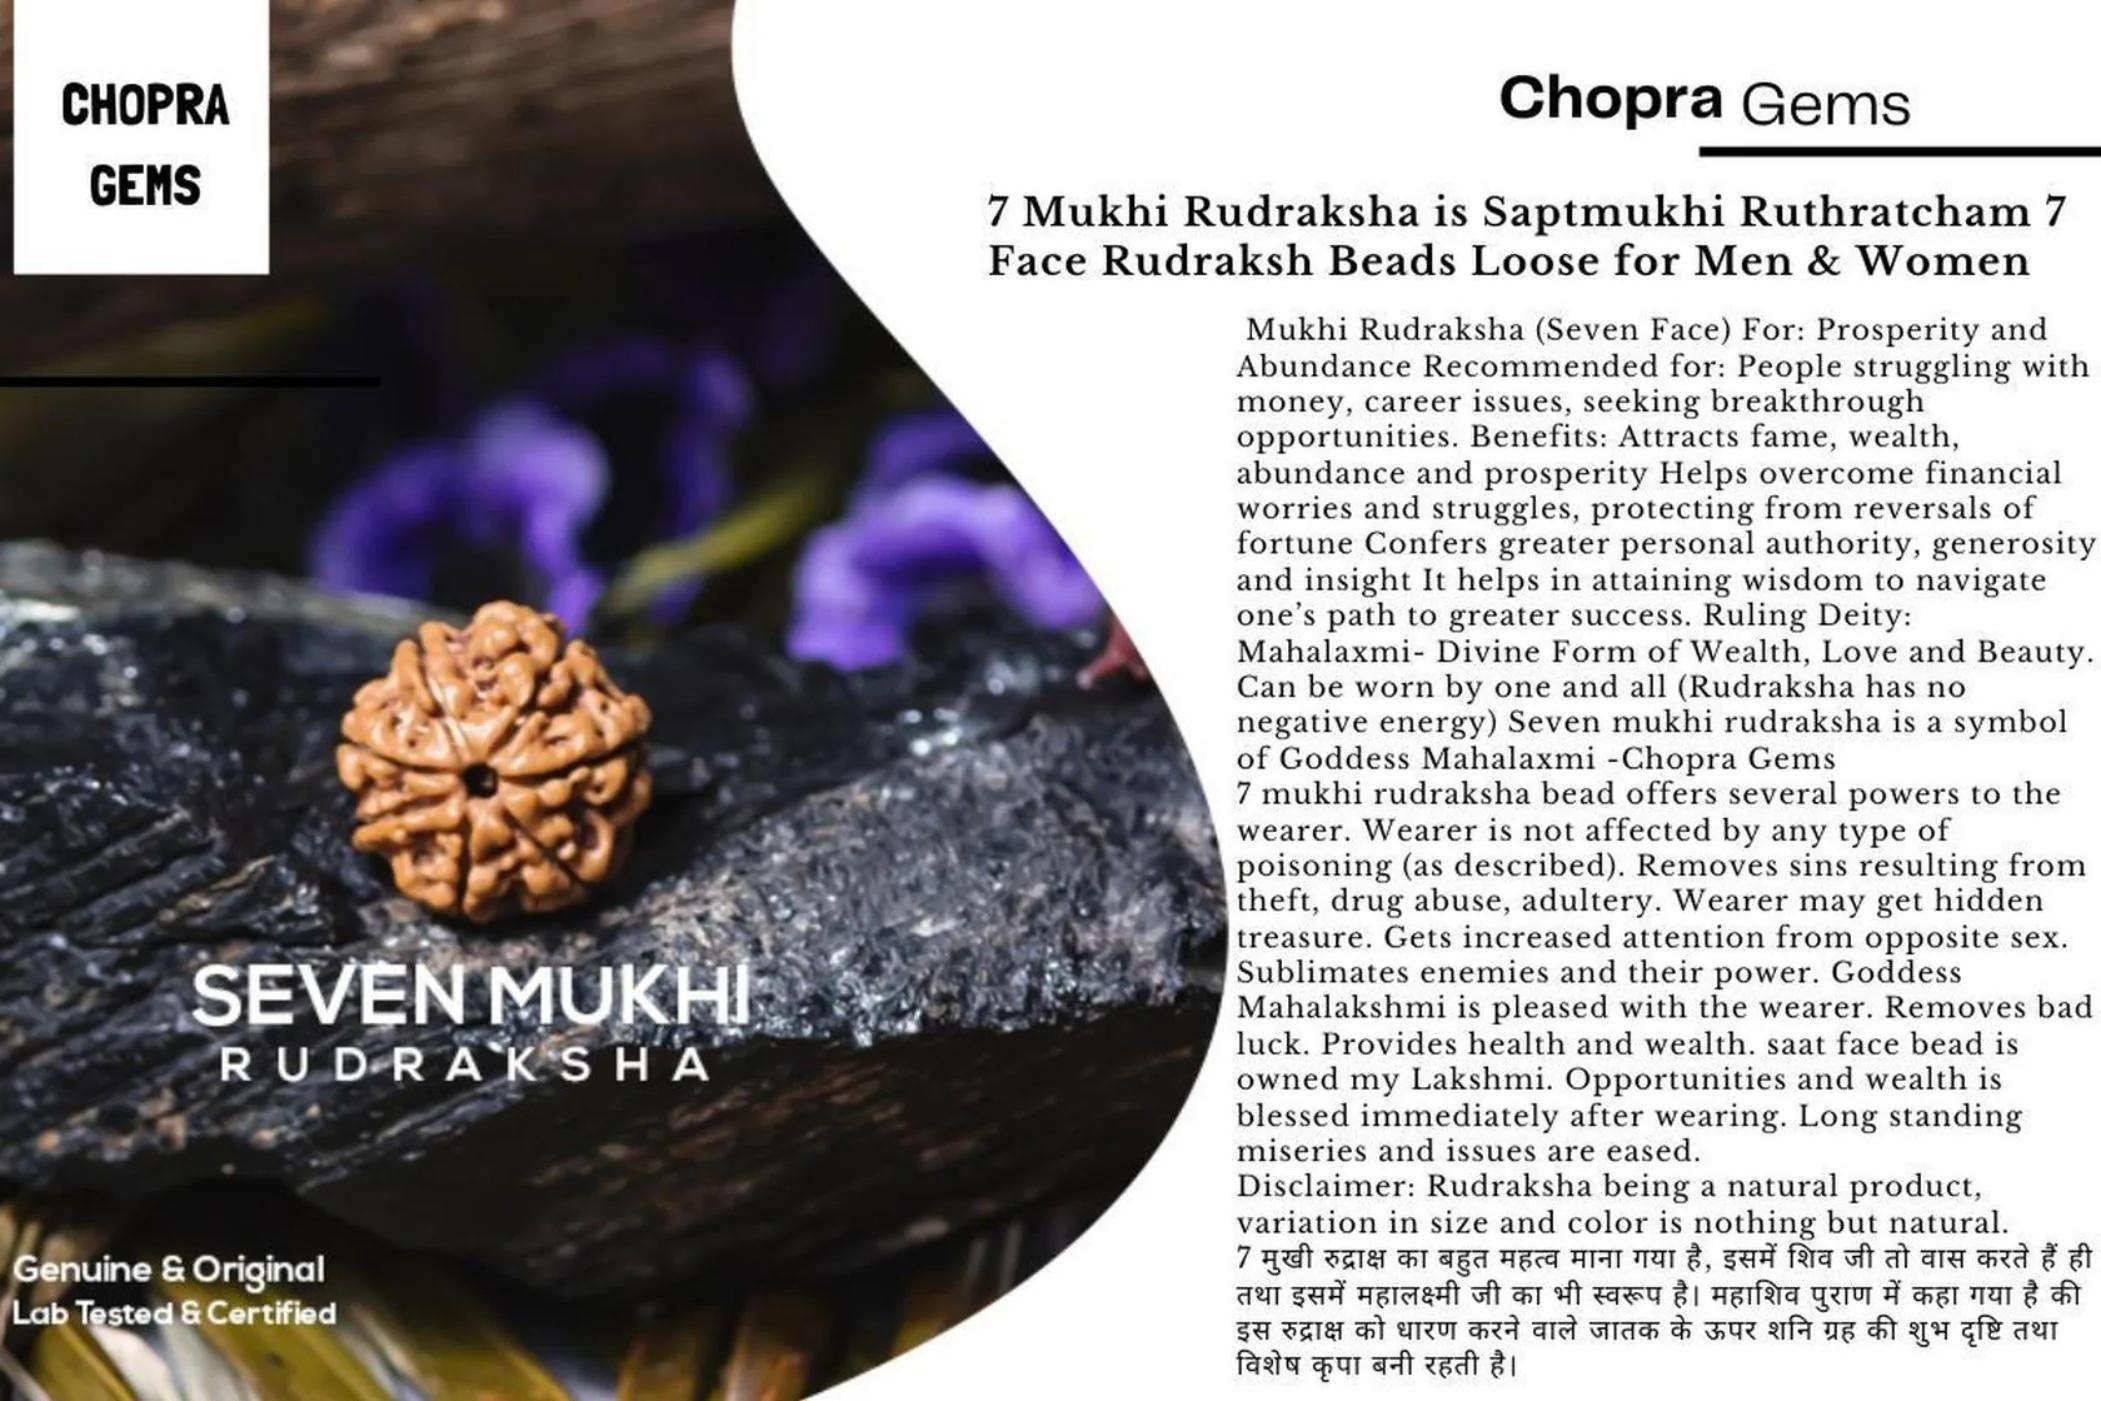
Chopra Gems Wood Unique and Effective Original Seven Mukhi Rudraksh Brown (Men and Women)
Type: Necklaces & Pendants
Brand: Chopra Gems & Jewellery
Price: Rs. 499
Chopra Gems
Features: Type - unique and effective original seven mukhi rudraksh,Color - brown,For men and women
Included: 1 Unique and Effective Original Seven Mukhi Rudraksh